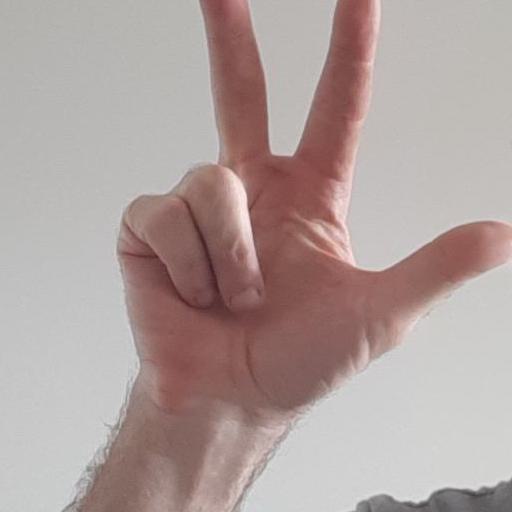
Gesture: three2